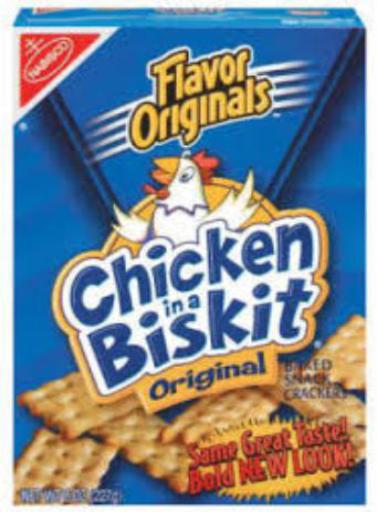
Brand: chicken in a biskit
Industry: Food